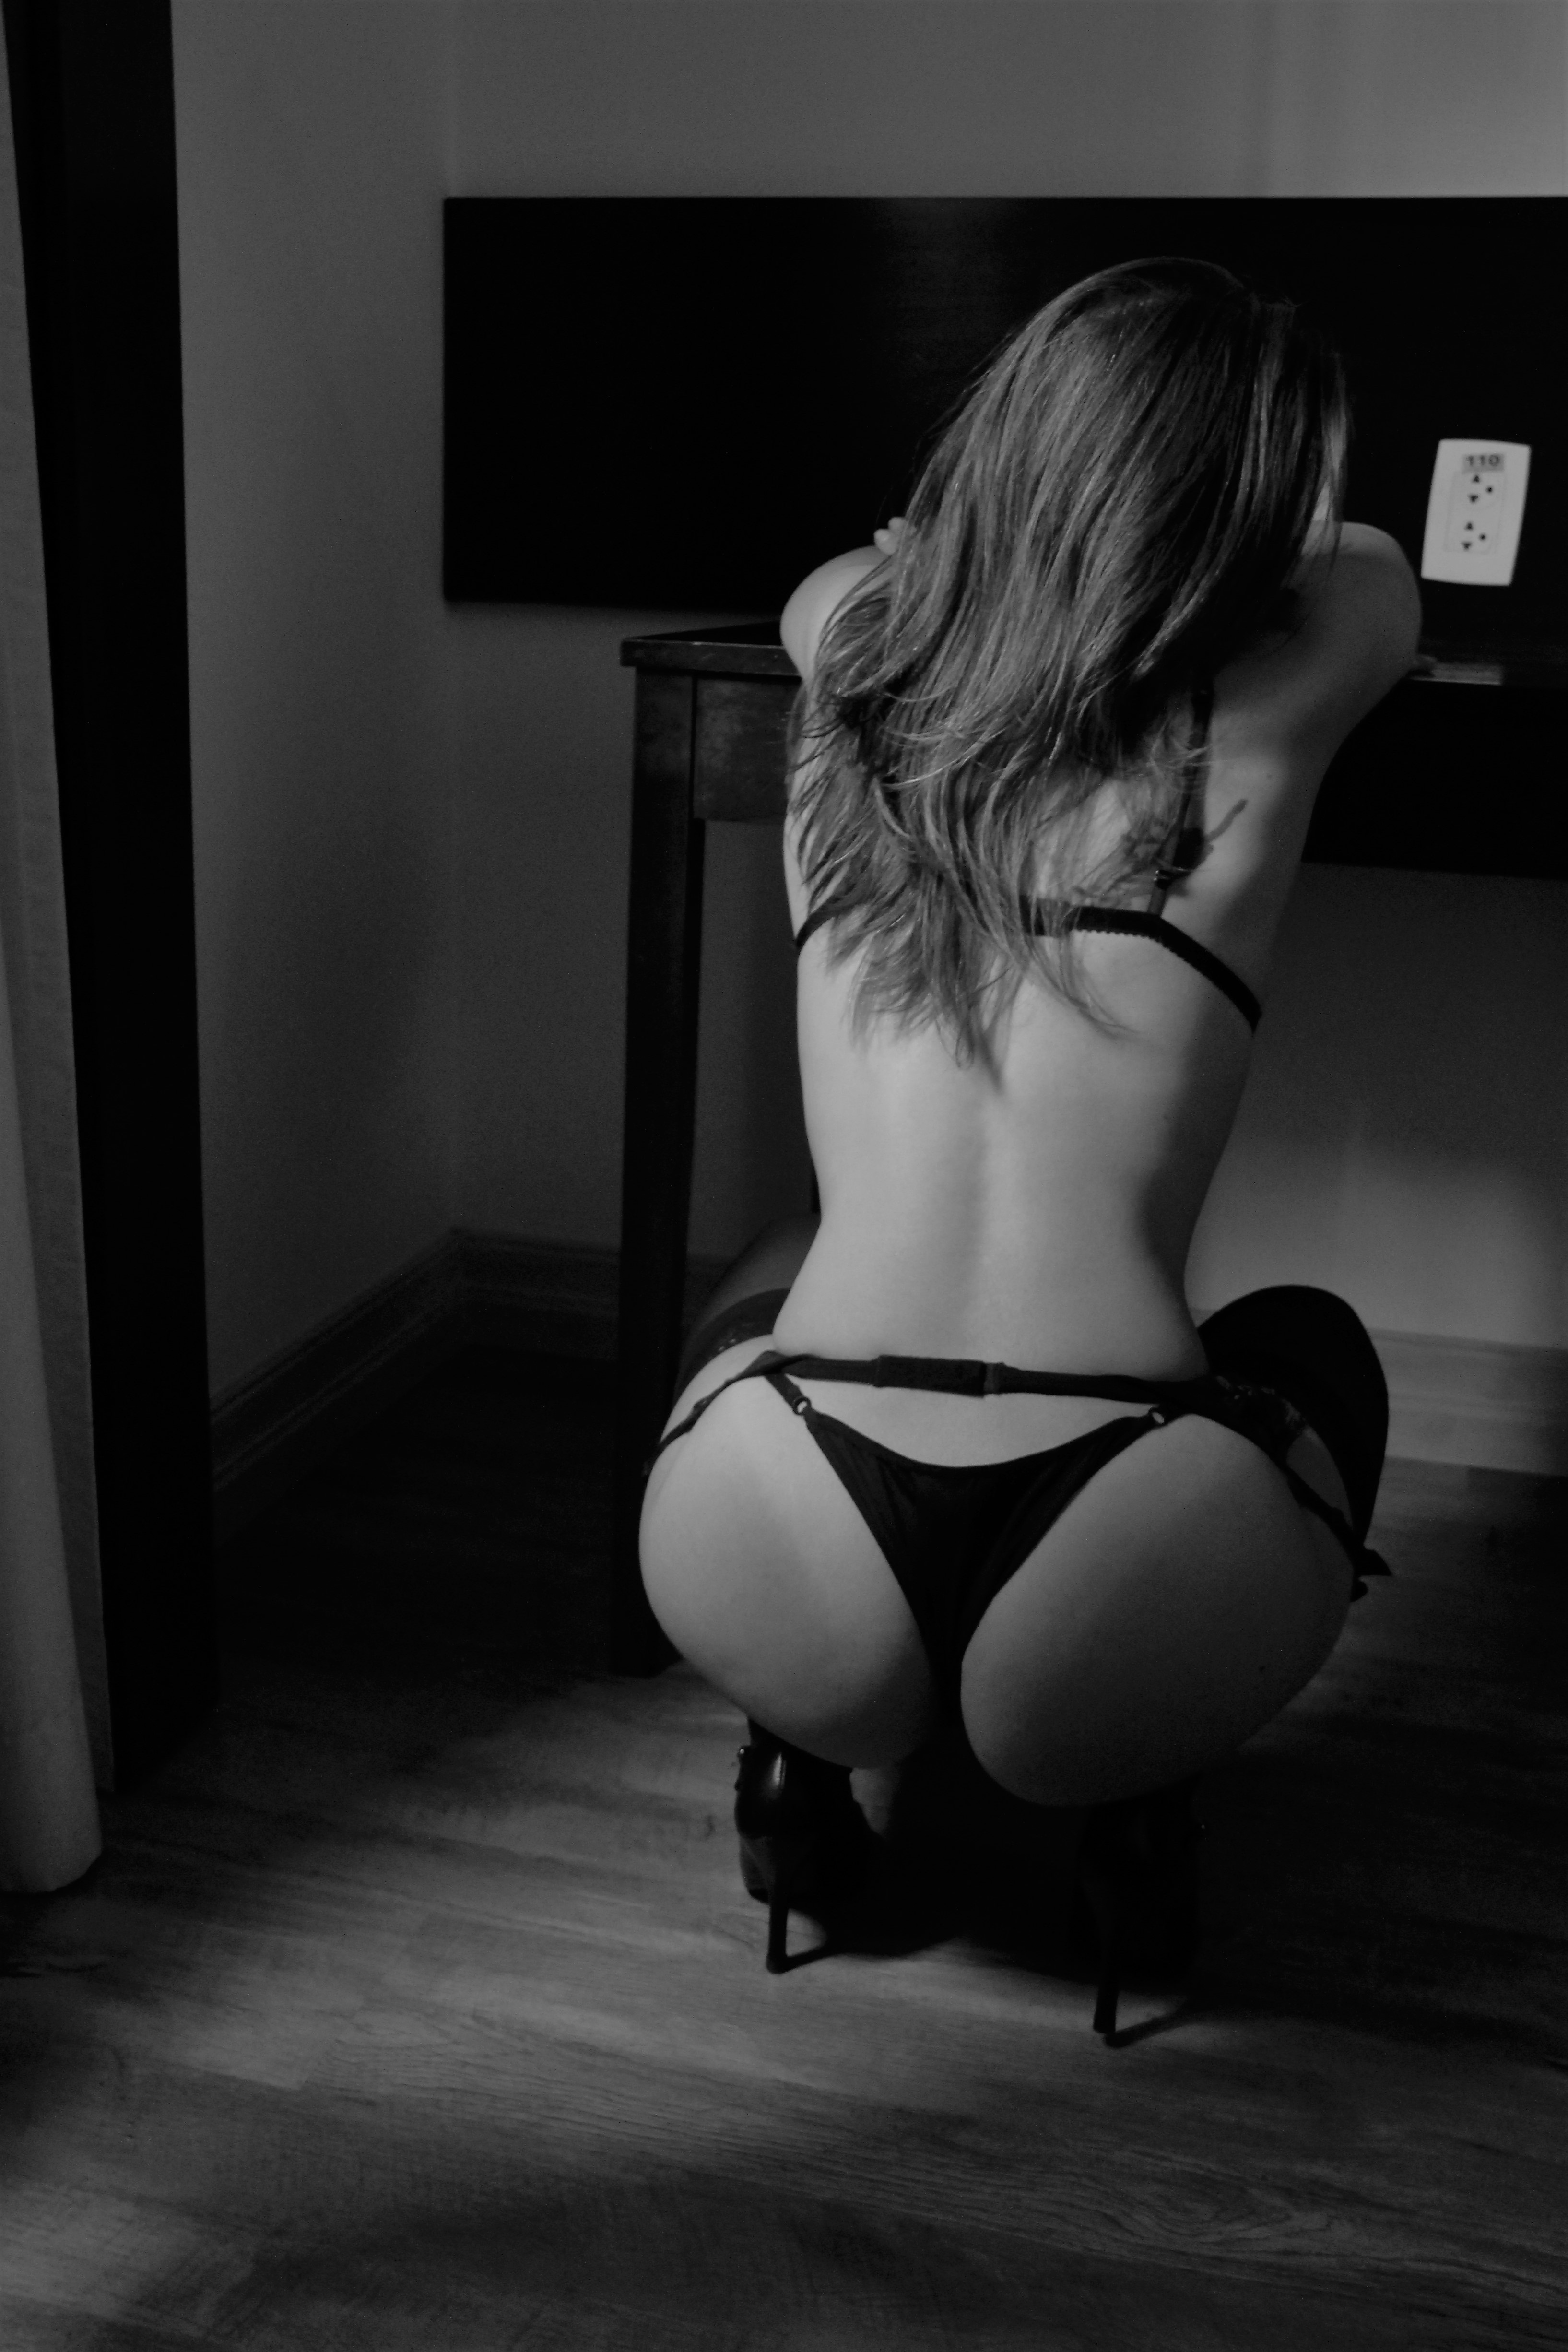
hand, black and white, girl, woman, white, photography, female, leg, portrait, model, sitting, darkness, clothing, black, monochrome, makeup, lingerie, shadows, beauty, beautiful, image, beautiful women, elegance, emotion, charm, beautiful woman, photo shoot, sense, monochrome photography, human positions, undergarment, art model